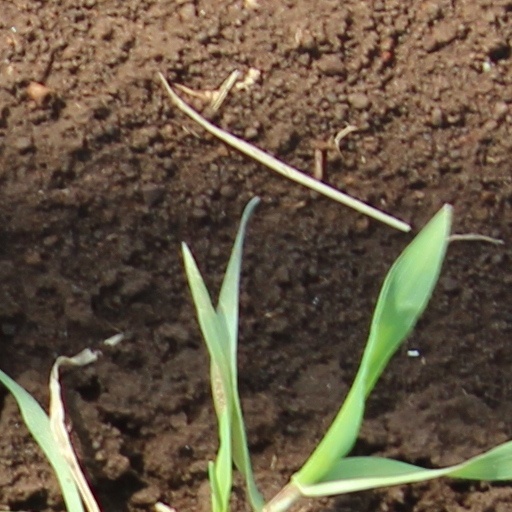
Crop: wheat